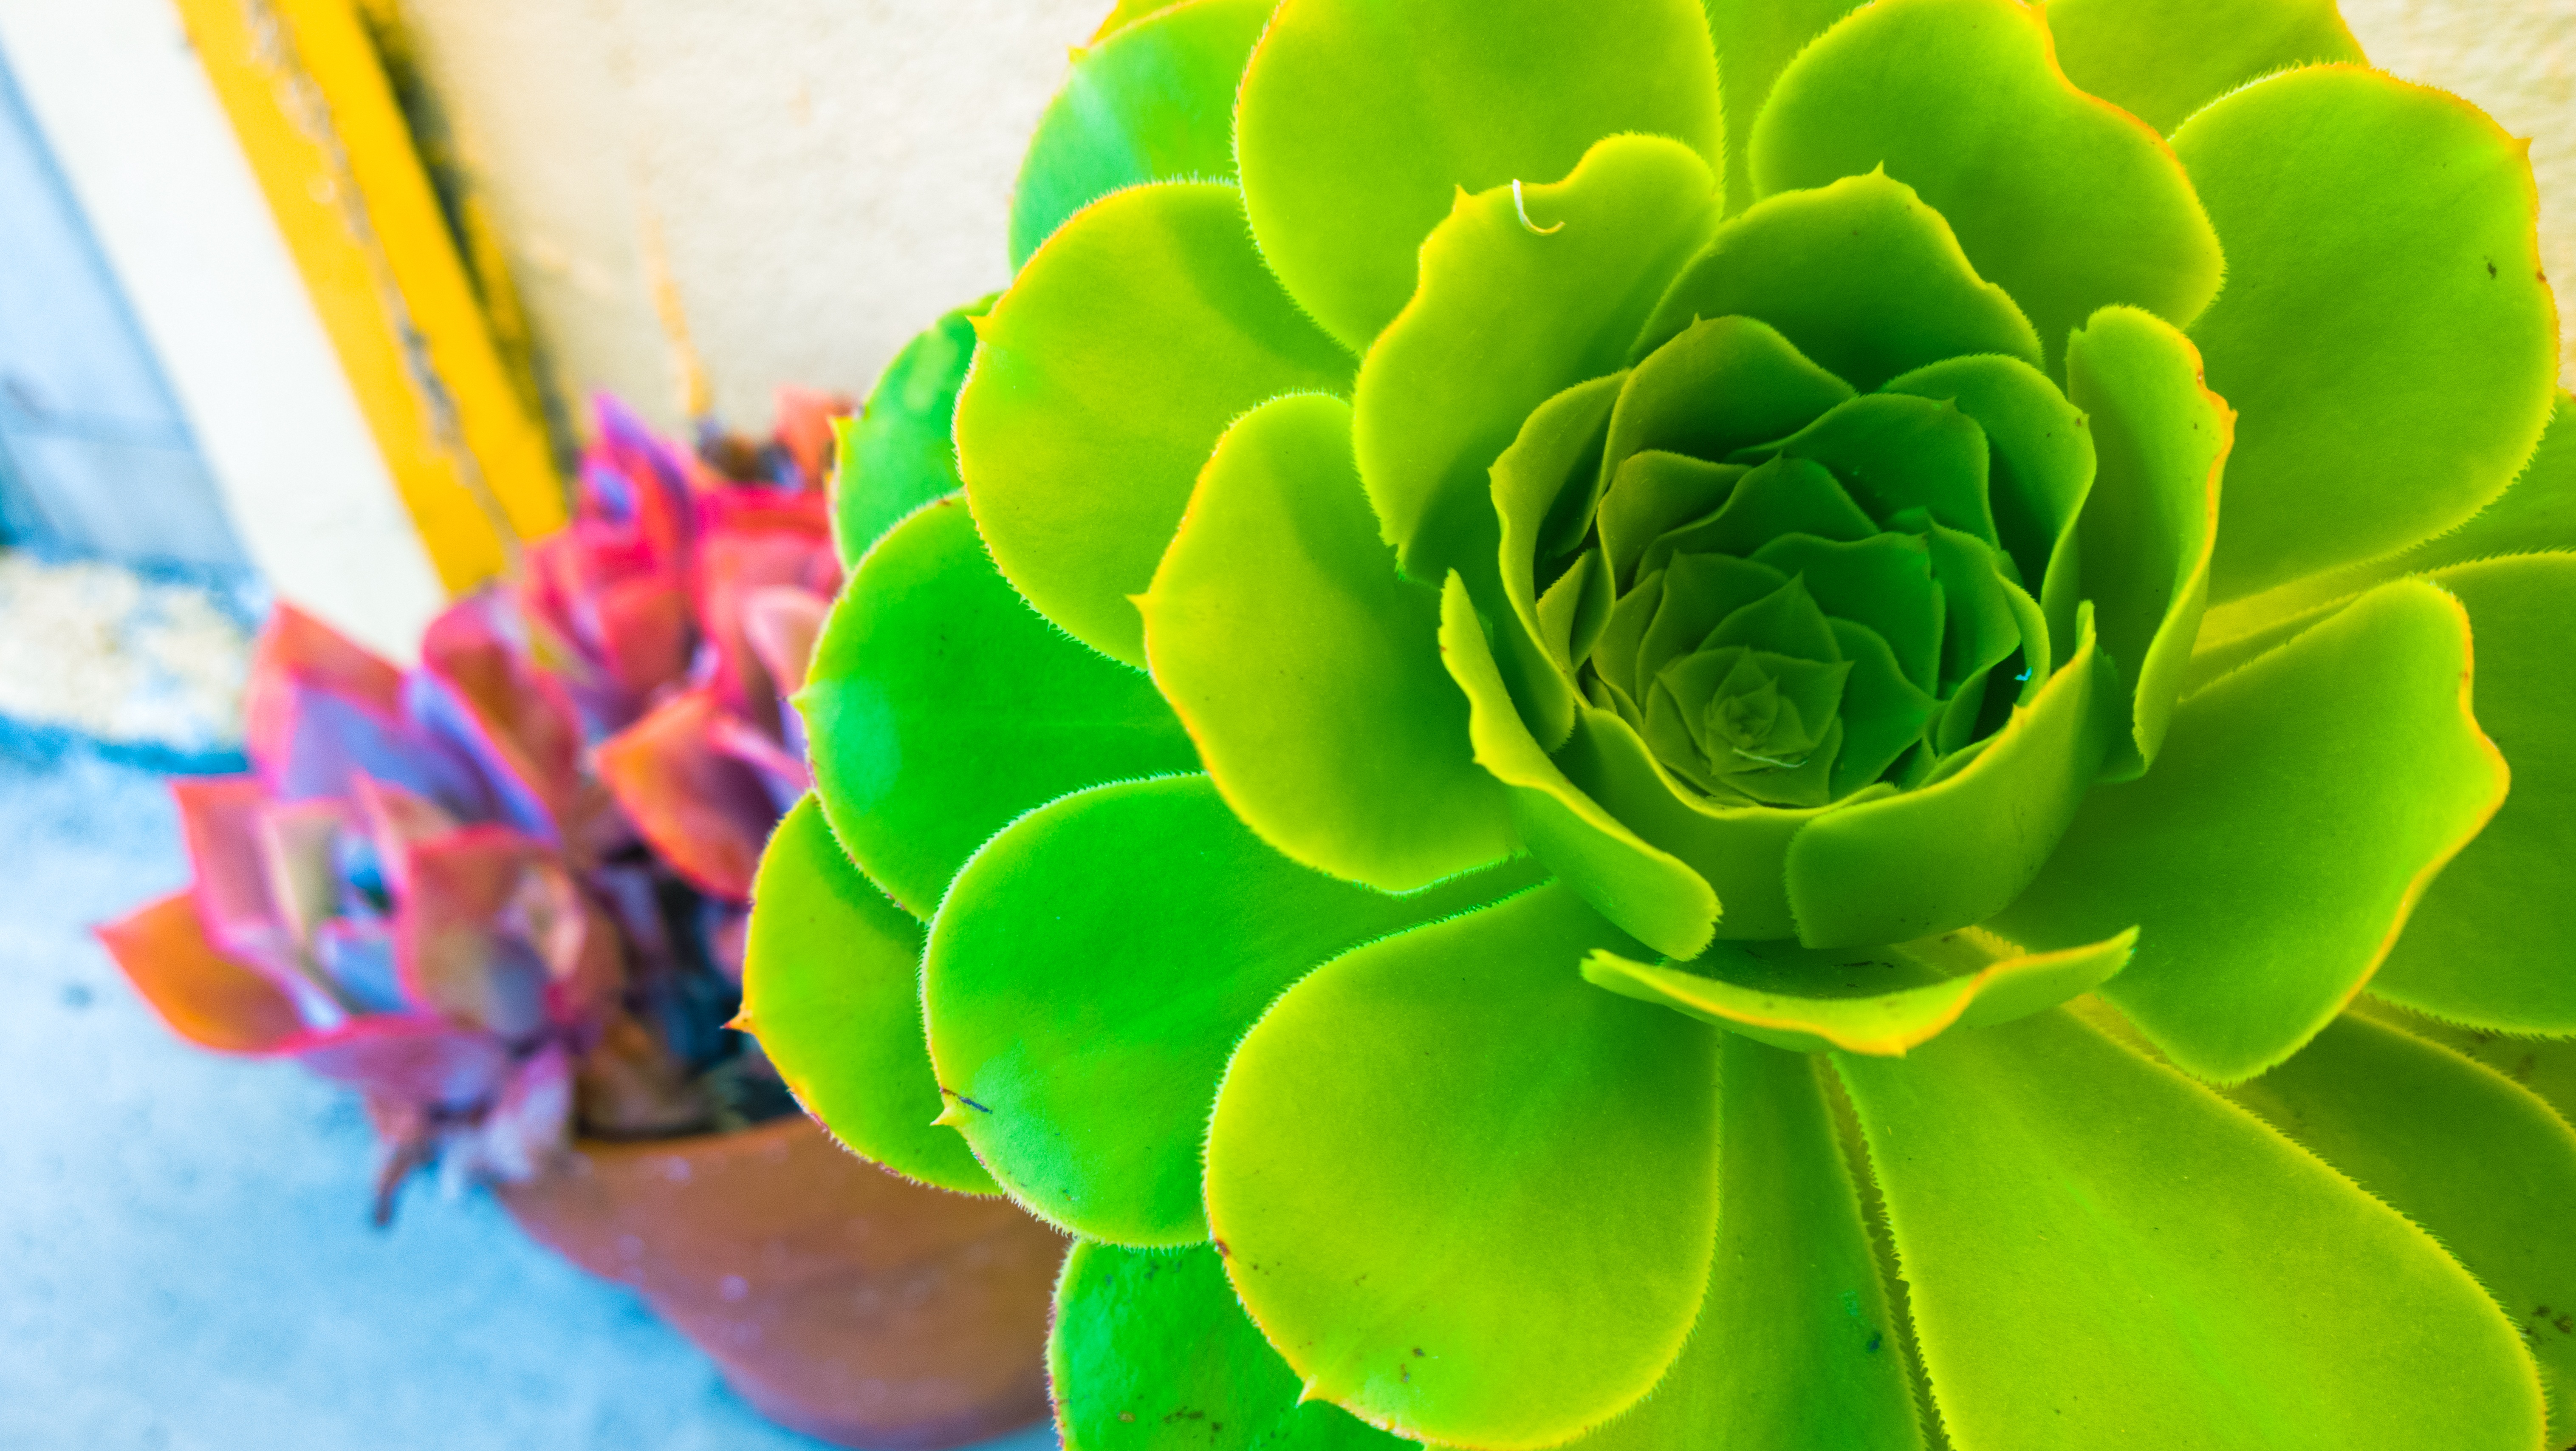
plant, leaf, flower, petal, green, color, botany, yellow, garden, flora, close up, floristry, macro photography, flowering plant, land plant